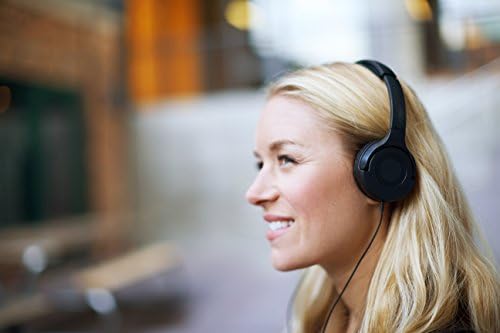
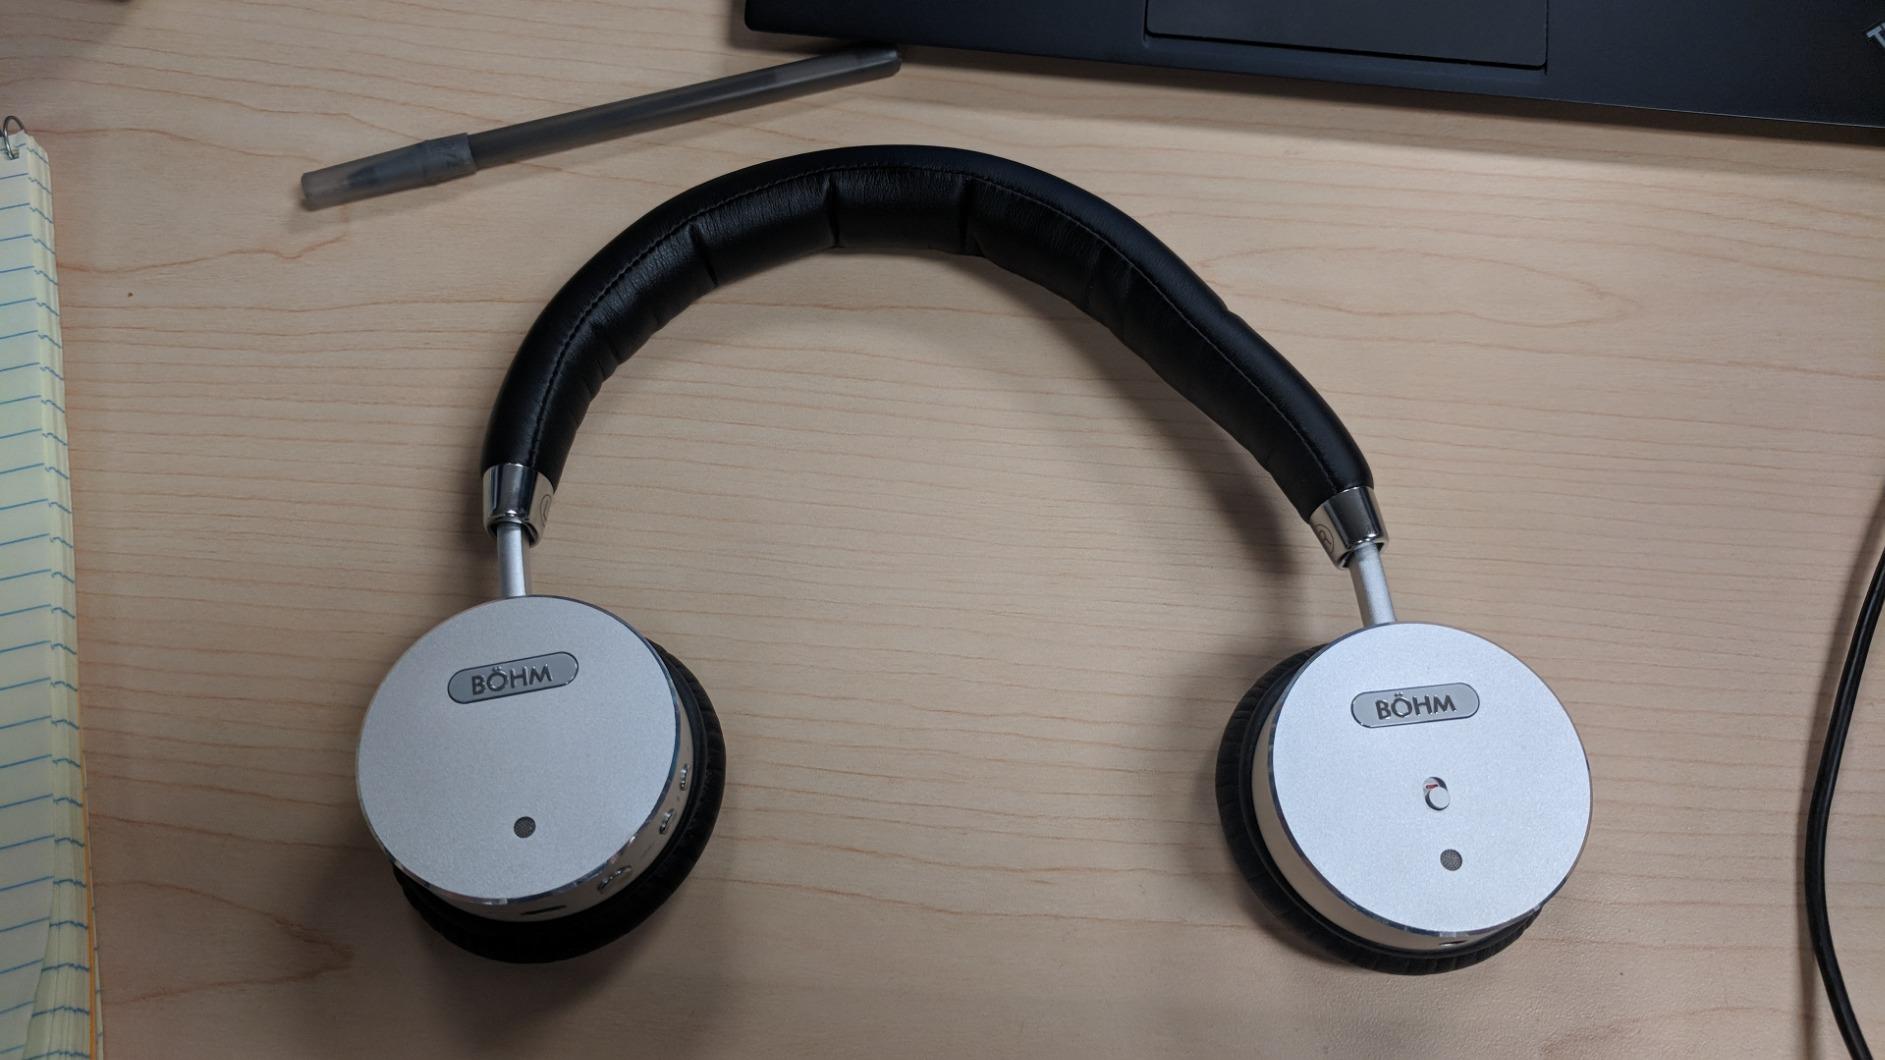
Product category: headphones
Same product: no